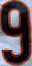
Number: 9